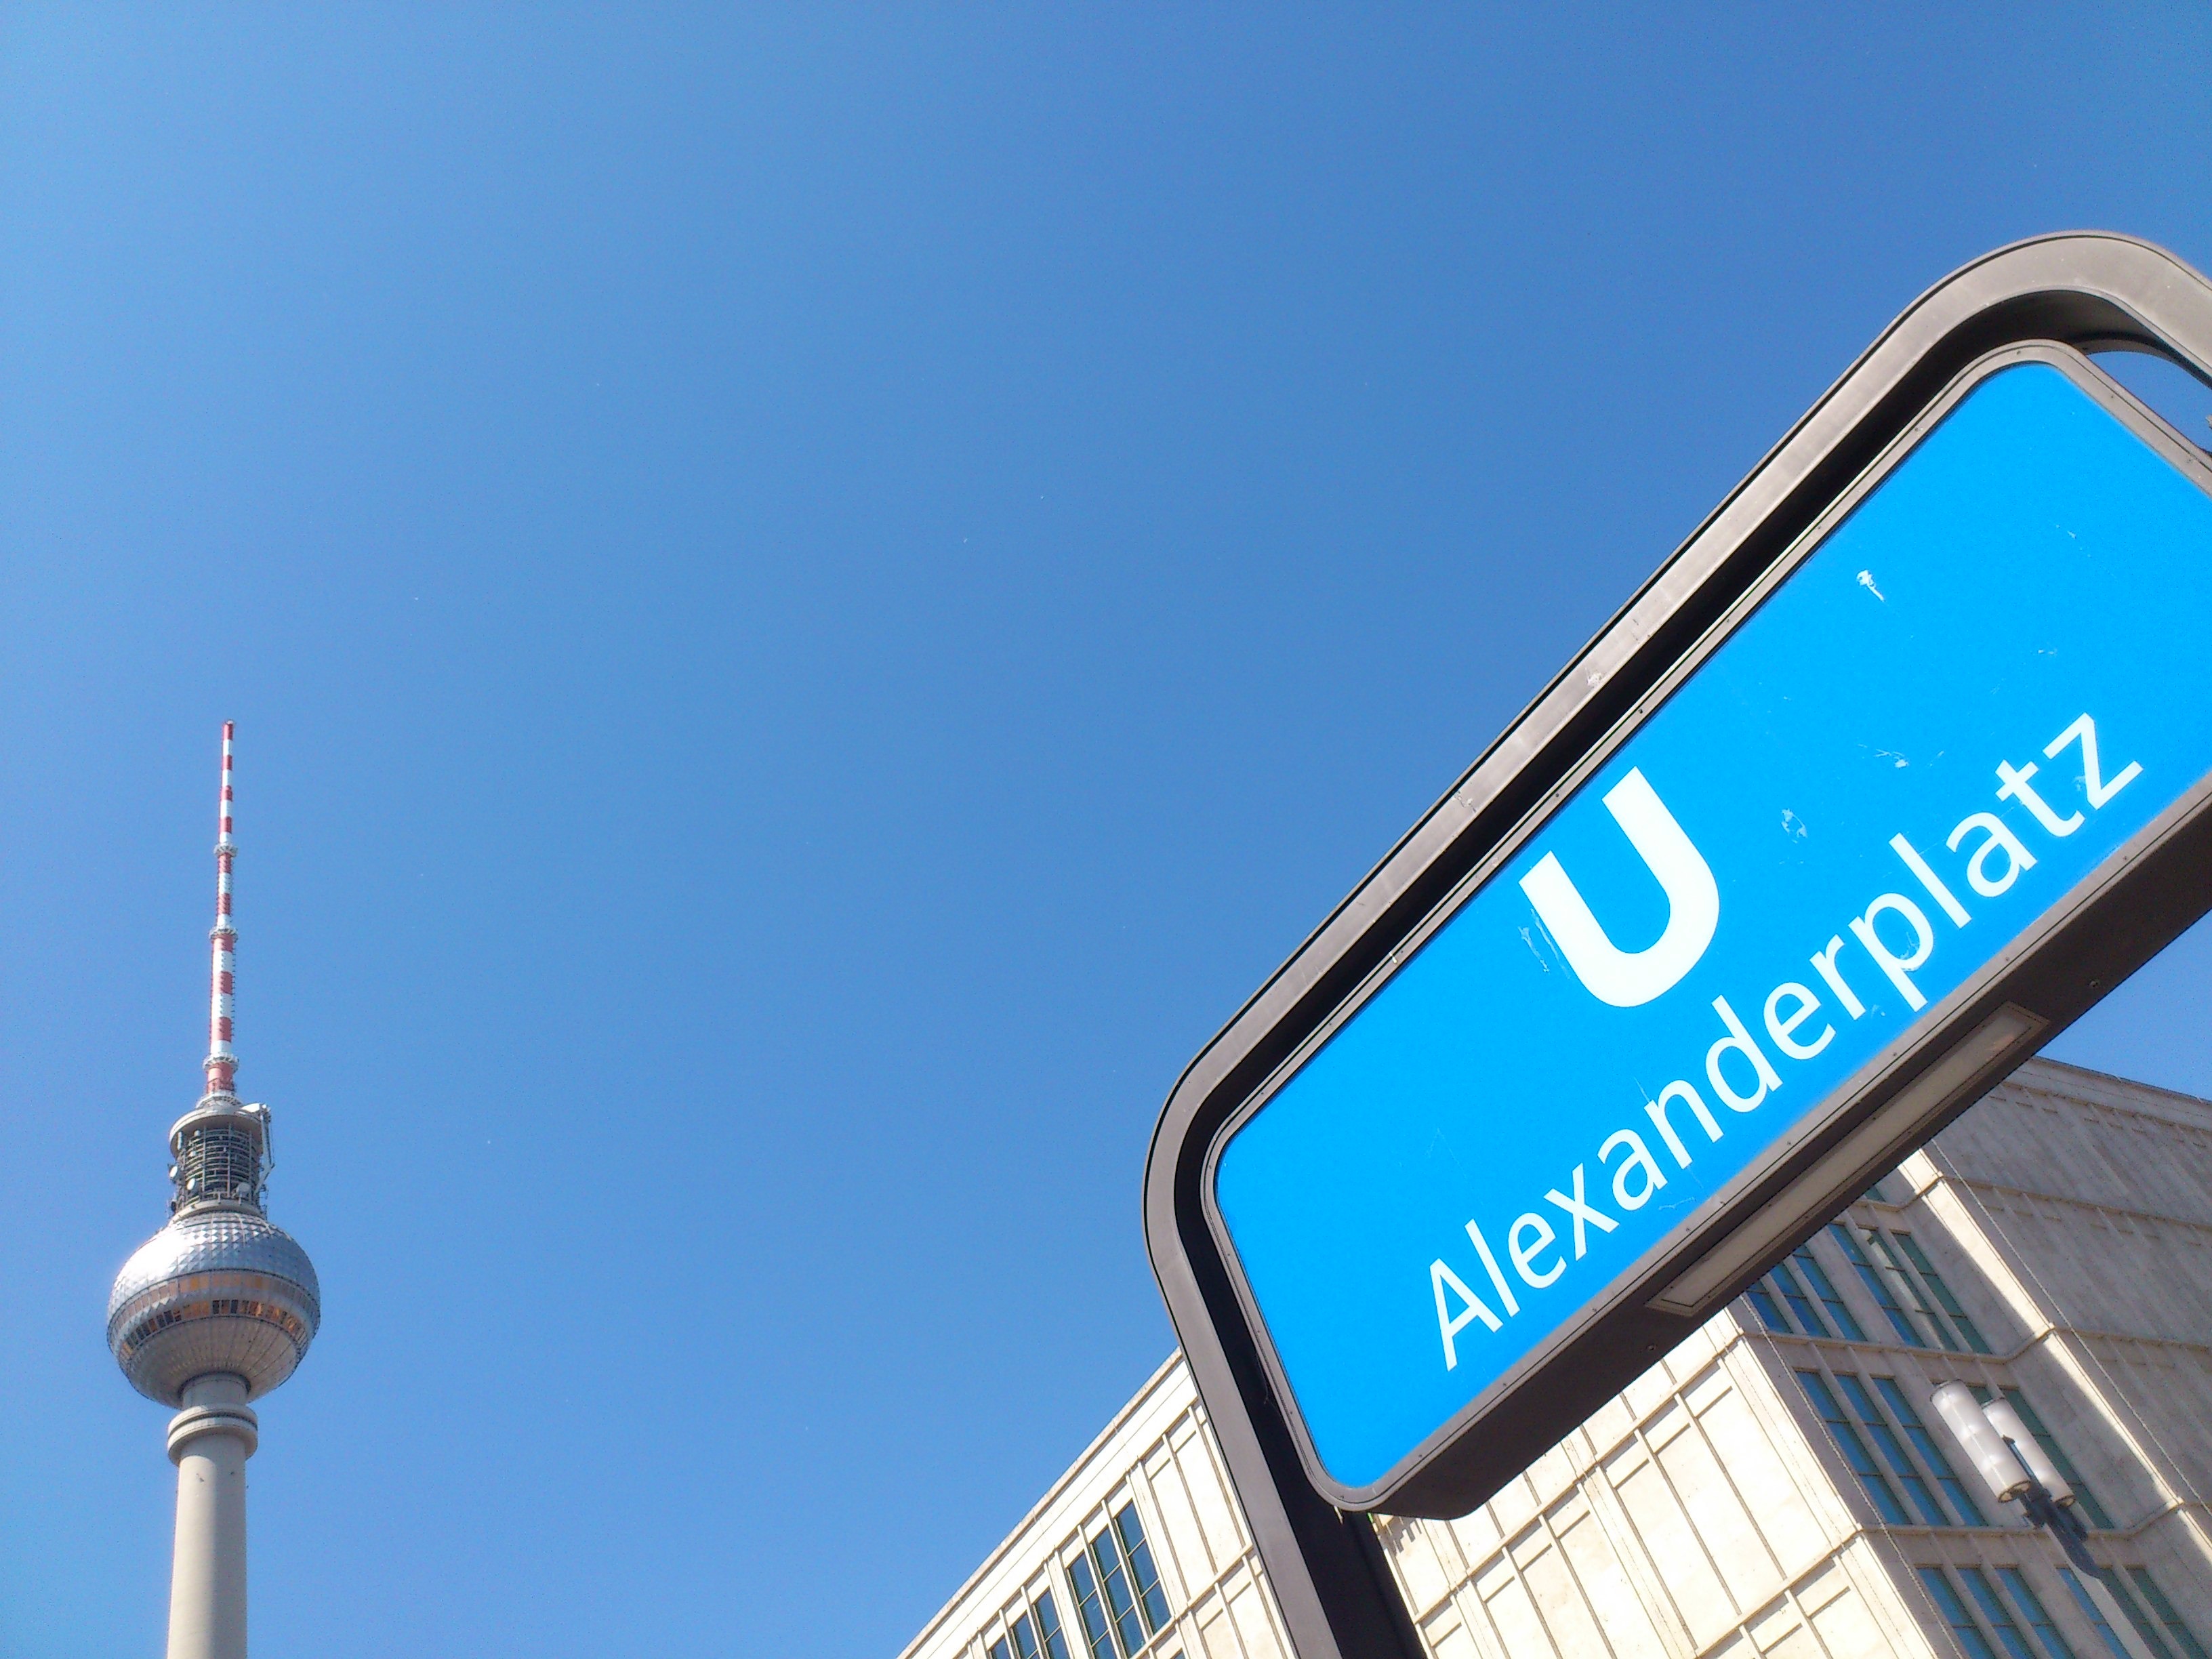
metro, sign, blue, street sign, signage, lighting, places of interest, capital, berlin, middle, alexanderplatz, tv tower, alex, in the middle